Typhoon Mujigae

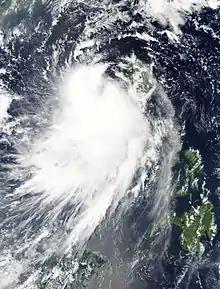
Tropical Storm Mujigae over the Philippines on October 2

Mujigae (known locally as Tropical Storm Kabayan) passed over Luzon from October 1 to 3, bringing moderate rain and winds gusting up to . Public Storm Warning Signal No. 1 was raised in the provinces of Catanduanes, Camarines Sur, Camarines Norte, Aurora, and Northern Quezon on October 1, and further extended to Benguet, Tarlac, Ilocos Sur, and Zambales on October 2. Public Storm Warning Signal No. 2—the highest warning level issued for Mujigae—was raised in La Union and Pangasinan on October 2. All warnings were lifted by the evening of October 2 as Mujigae began to move away from the Philippines.